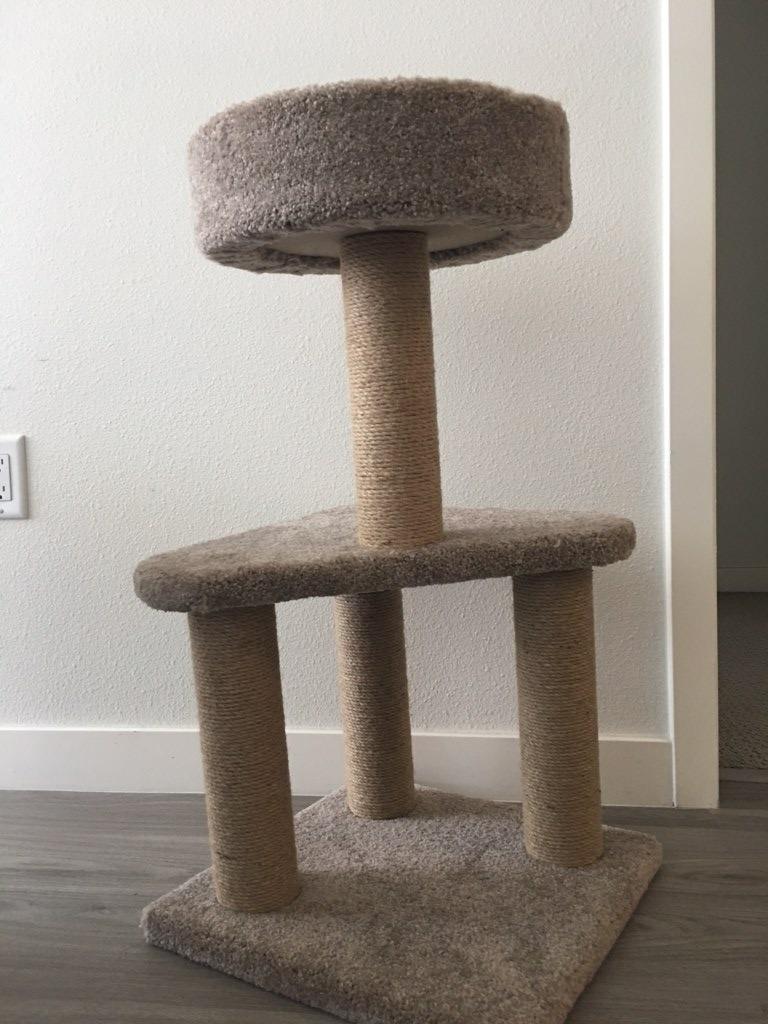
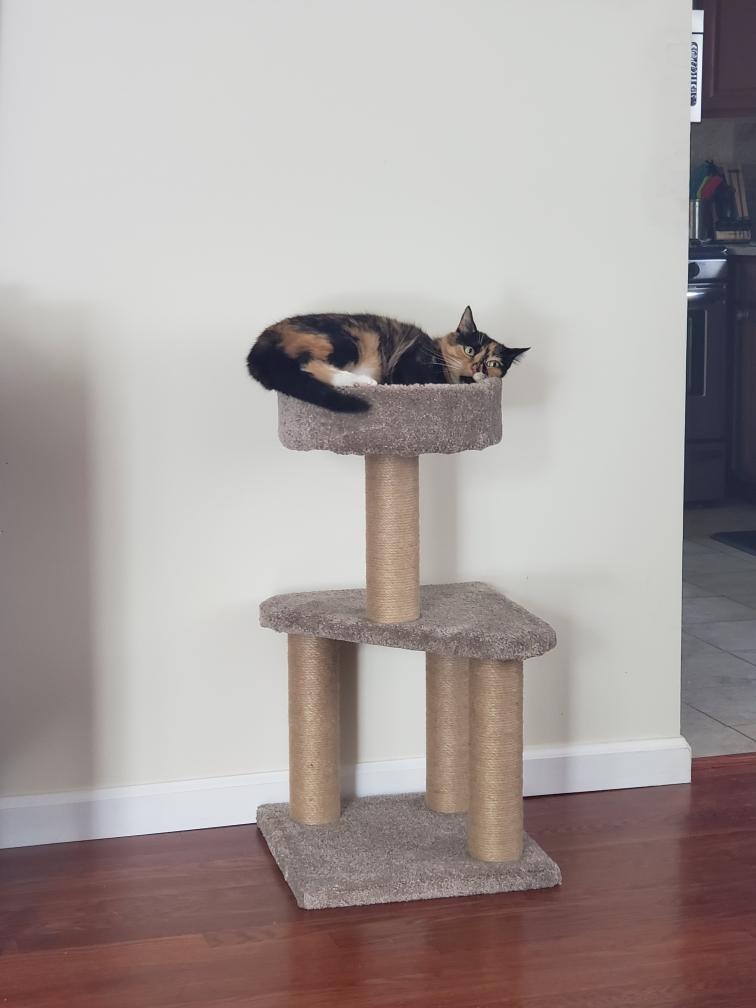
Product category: items_cat tree
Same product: yes